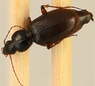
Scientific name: Synuchus impunctatus
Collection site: Bartlett Experimental Forest NEON (BART), plot BART_002